Fiat 124 Spider (2016)

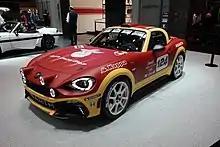
Abarth 124 Spider Rally

The Abarth 124 Spider is a performance version of the Fiat 124 Spider manufactured by Mazda for FCA under the Abarth marque. It was introduced at the 2016 Geneva Motor Show, along with the rally version, the Abarth 124 Rally. Final assembly of the car takes place in the Officine Abarth in Turin, Italy, where the model specific parts are installed on the Japanese built roadster.